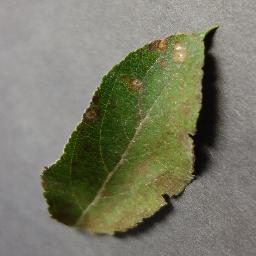
Label: Apple___Cedar_apple_rust